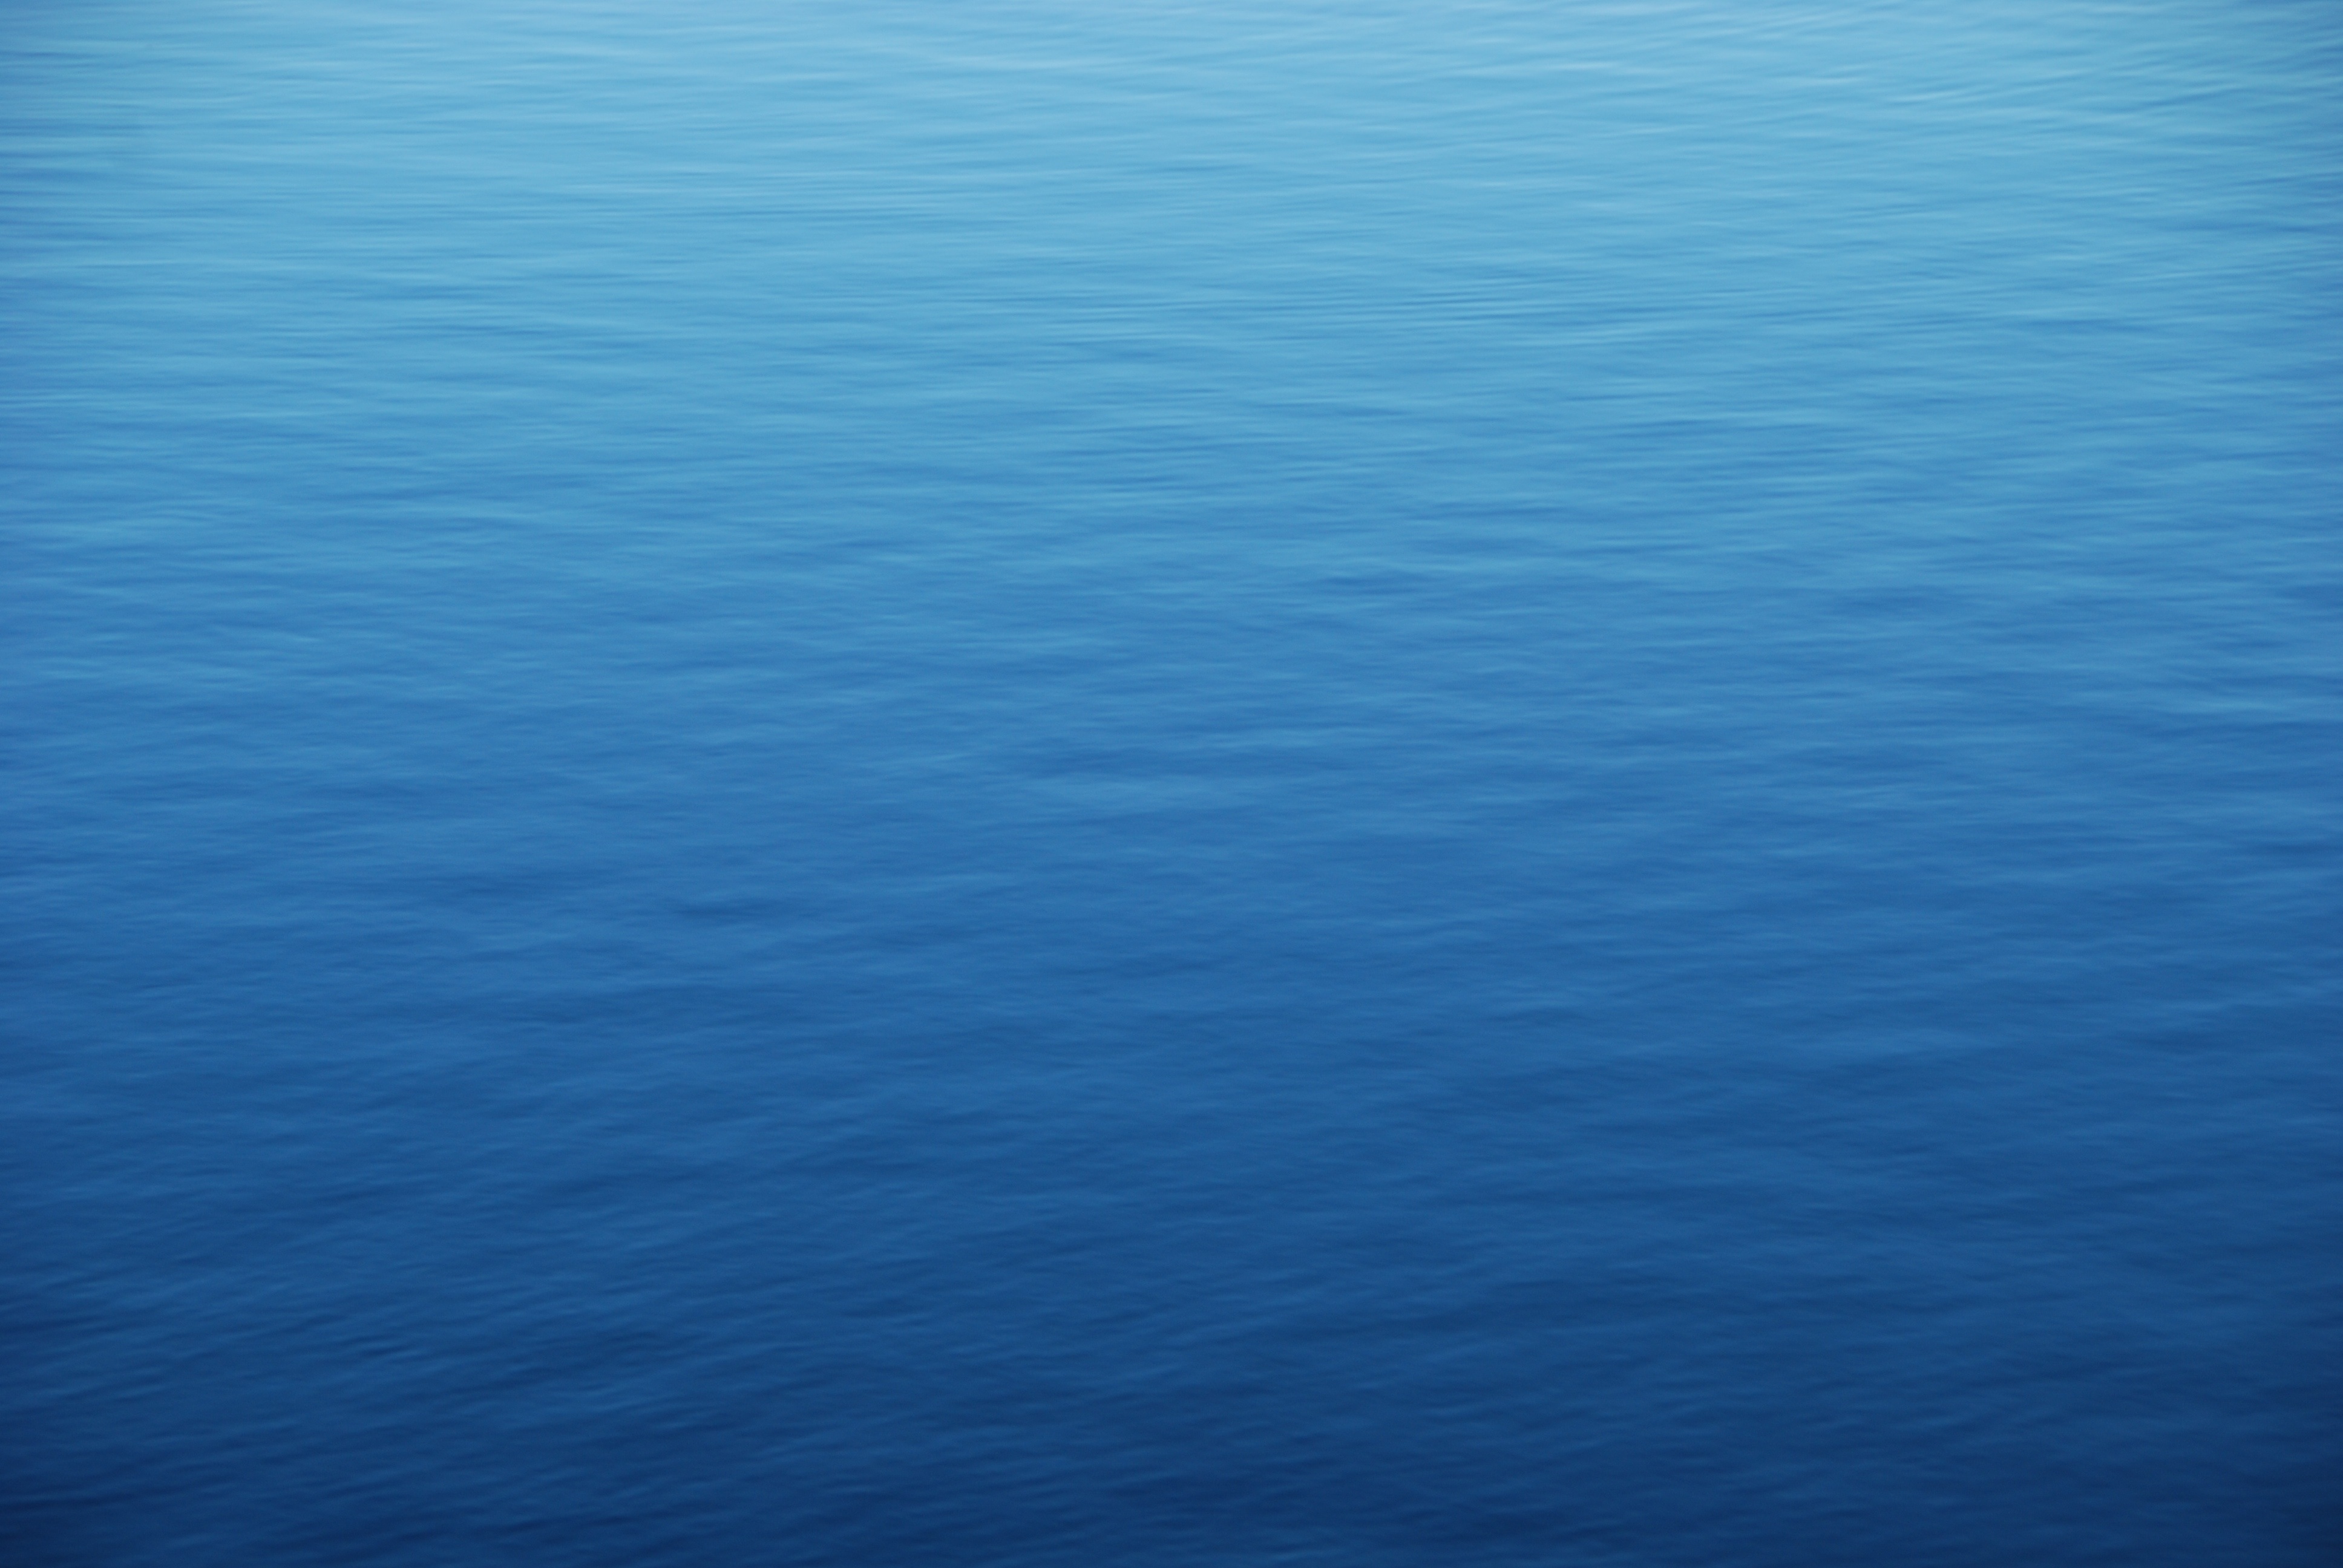
sea, coast, water, ocean, horizon, sky, sunlight, wave, reflection, tranquil, calm, blue, body of water, atmospheric phenomenon, wind wave